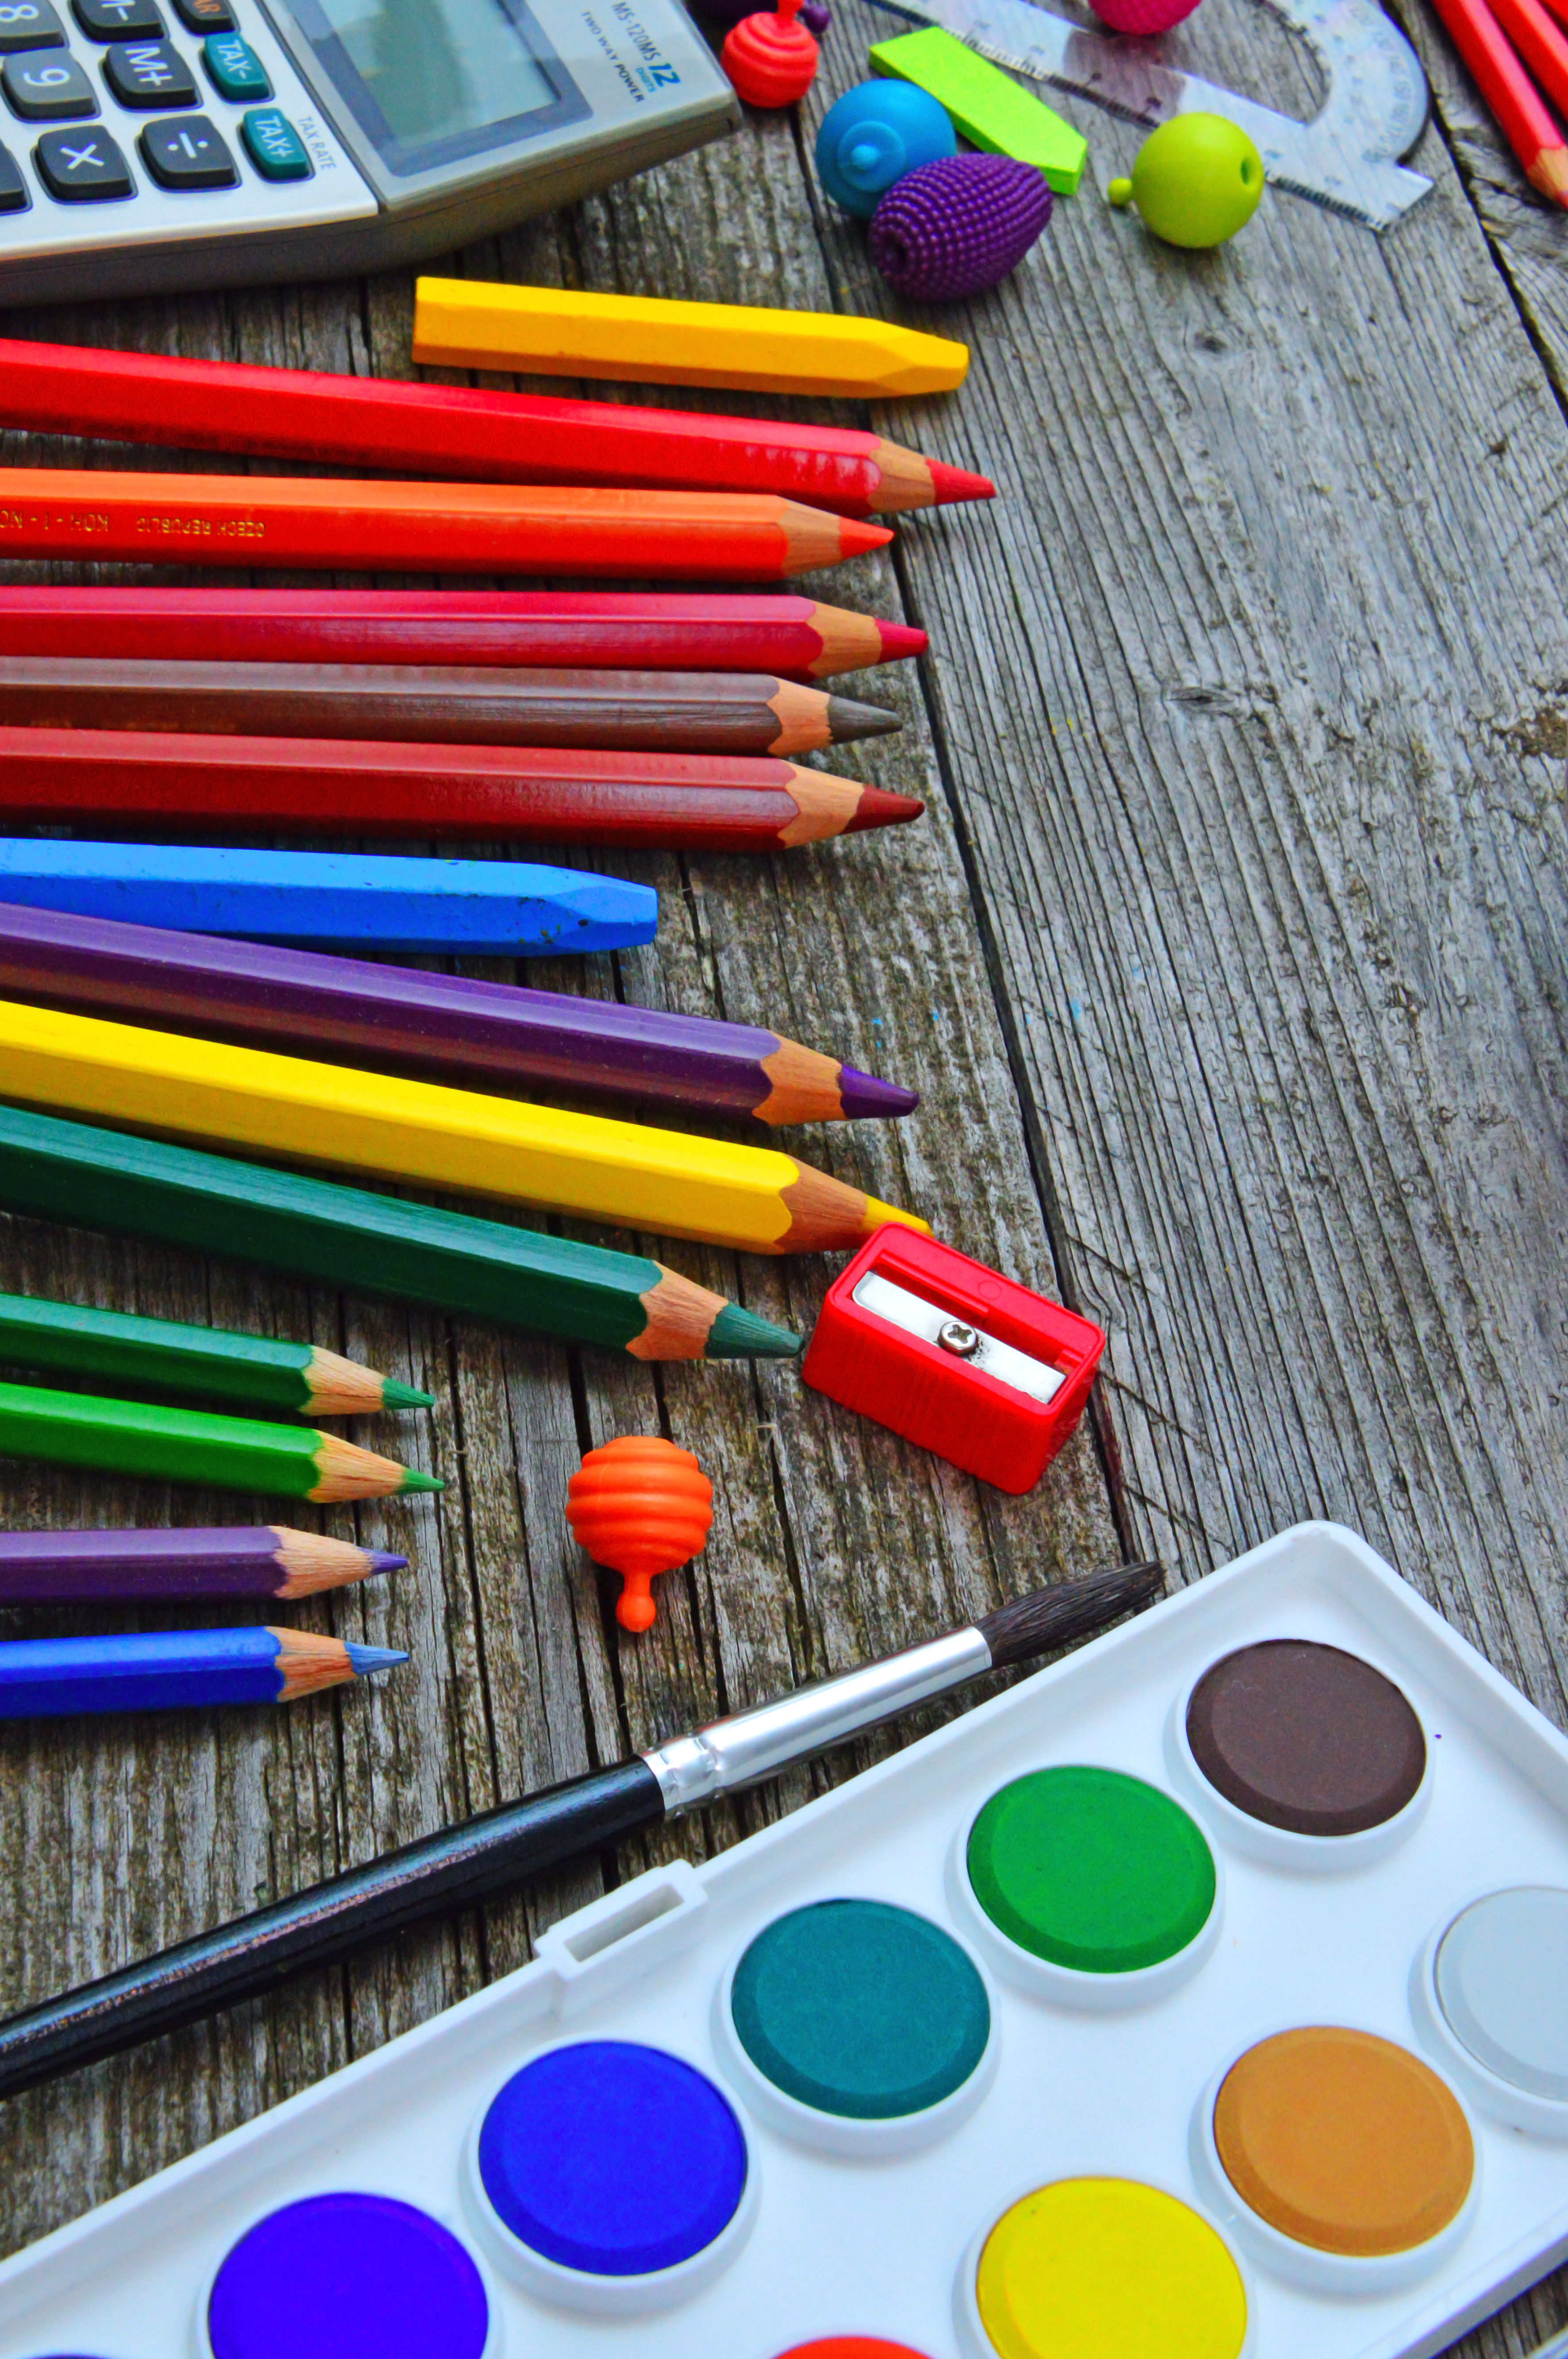
school, stationery, background, supplies, white, back, view, top, office, colorful, notebook, accessories, pencil, tools, education, paper, scissors, paint, isolated, pen, note, sharpener, calculator, flat, color school stationery, wood, wooden, eraser, equipment, desk, college, elementary, concept, group, object, product, material, plastic, play, writing implement